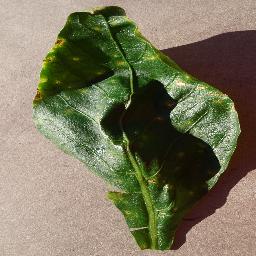
Label: Pepper,_bell___Bacterial_spot